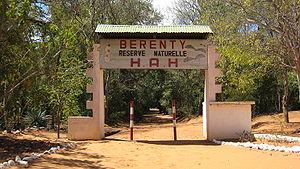
La réserve de Berenty est une petite réserve privée constituée d'une forêt galerie située dans les fourrés épineux à l'extrême sud de Madagascar, à deux heures de route Tôlanaro. La réserve est un lieu privilégié pour l'observation d'espèces endémiques d'oiseaux tels que les couas.
Les lémuriens forment un infra-ordre de primates strepsirrhiniens endémiques de l'île de Madagascar. Leur nom dérive de celui des lémures en raison de leurs vocalisations rappelant les bruits attribués aux fantômes, de leurs grands yeux réfléchissant la lumière et des habitudes nocturnes de certaines espèces. Bien que les lémuriens soient souvent confondus avec les premiers primates, ils ne sont pas les ancêtres des primates anthropoïdes avec lesquels ils partagent des caractères morphologiques et comportementaux trouvés chez les primates primitifs.